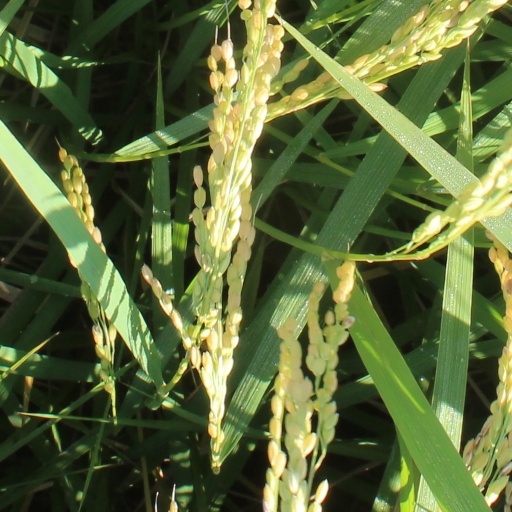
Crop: rice